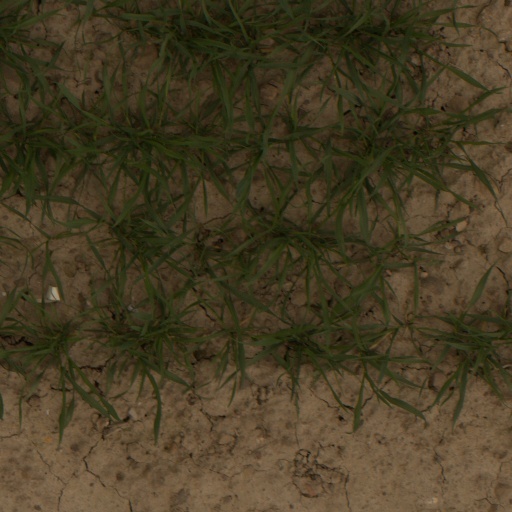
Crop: wheat